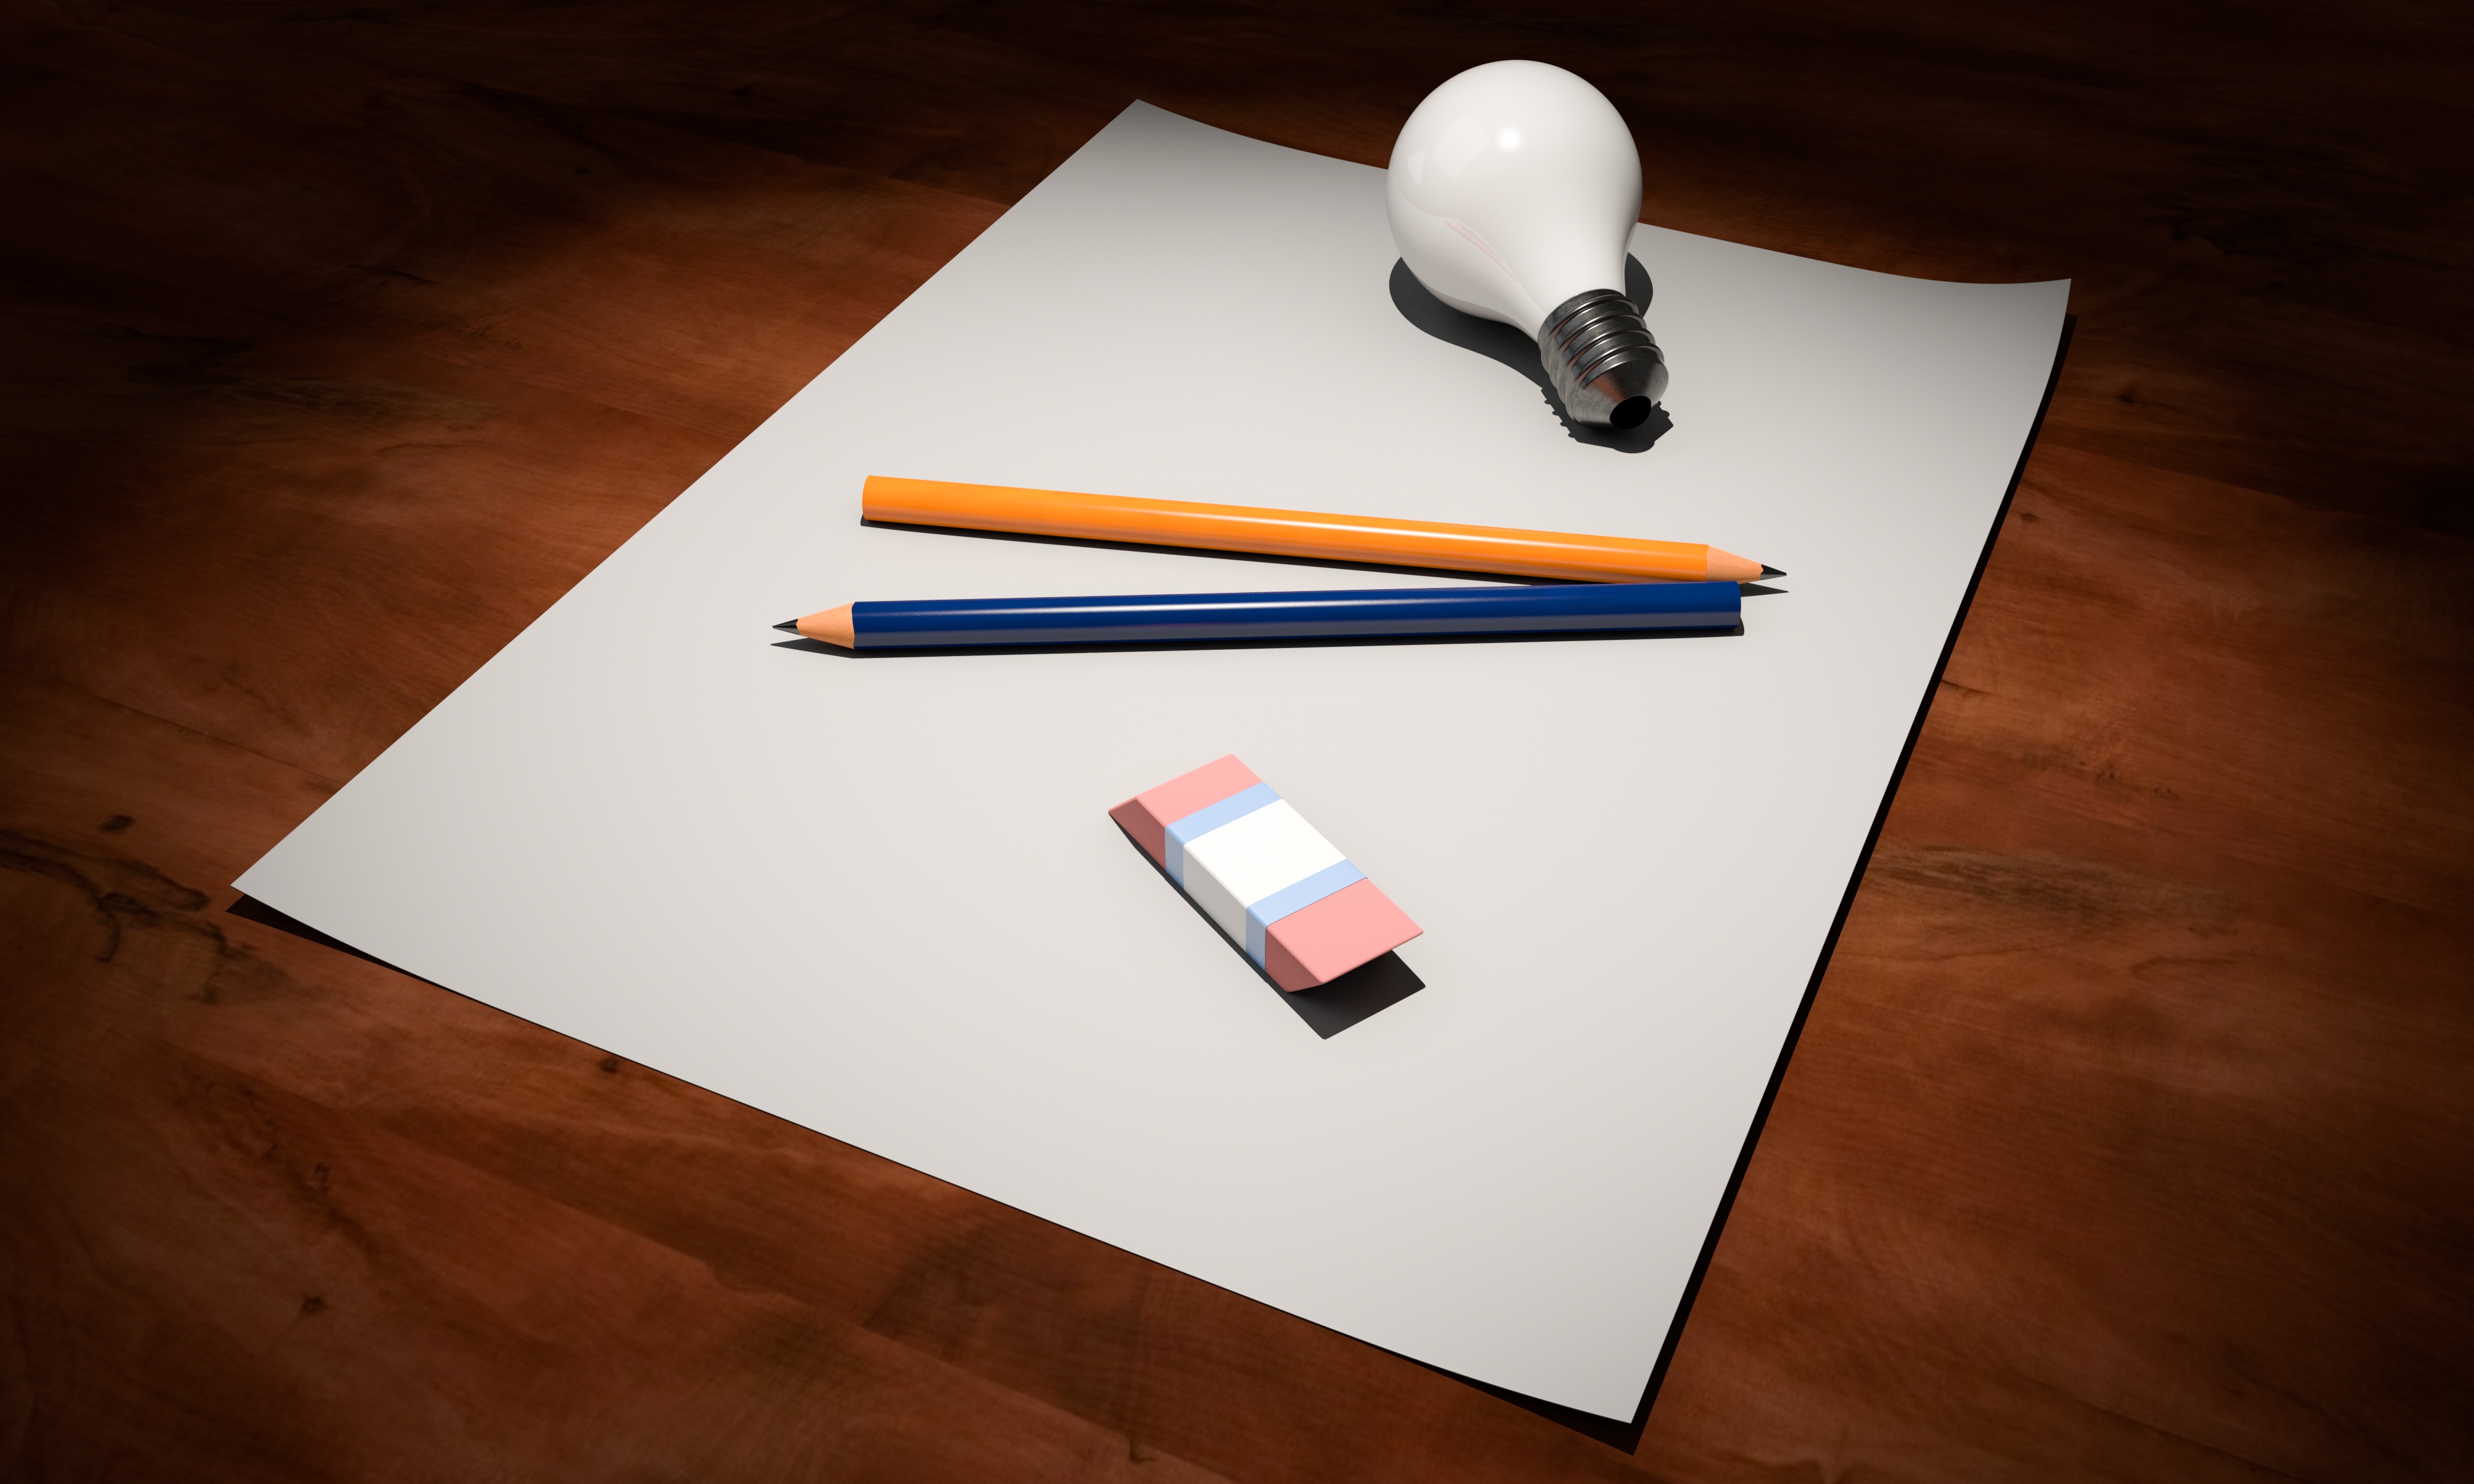
desk, writing, table, creative, wood, white, pen, analog, dry, thinking, color, space, blue, empty, business, yellow, pink, light bulb, paper, circle, process, eraser, launch, create, start, brand, blank, project, art, startup, no, creativity, illustration, design, strategy, new, inspiration, plan, flat, fantasy, icon, pencils, idea, imagination, bad, draw, shape, solution, development, challenge, creation, progress, off, beginning, innovation, template, turned off, graphic design, new beginning, invention, begin, switched off, uninspired